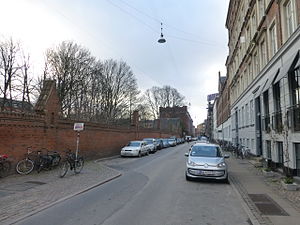
Møllegade
Møllegade med begravelsespladsen til venstre.
Møllegade er en gade på Nørrebro i København, der går fra Nørrebrogade i sydvest til Nørre Allé i nordøst. Mosaisk Nordre Begravelsesplads ligger ved den sydlige side af gaden og De Gamles By ved den nordlige side.